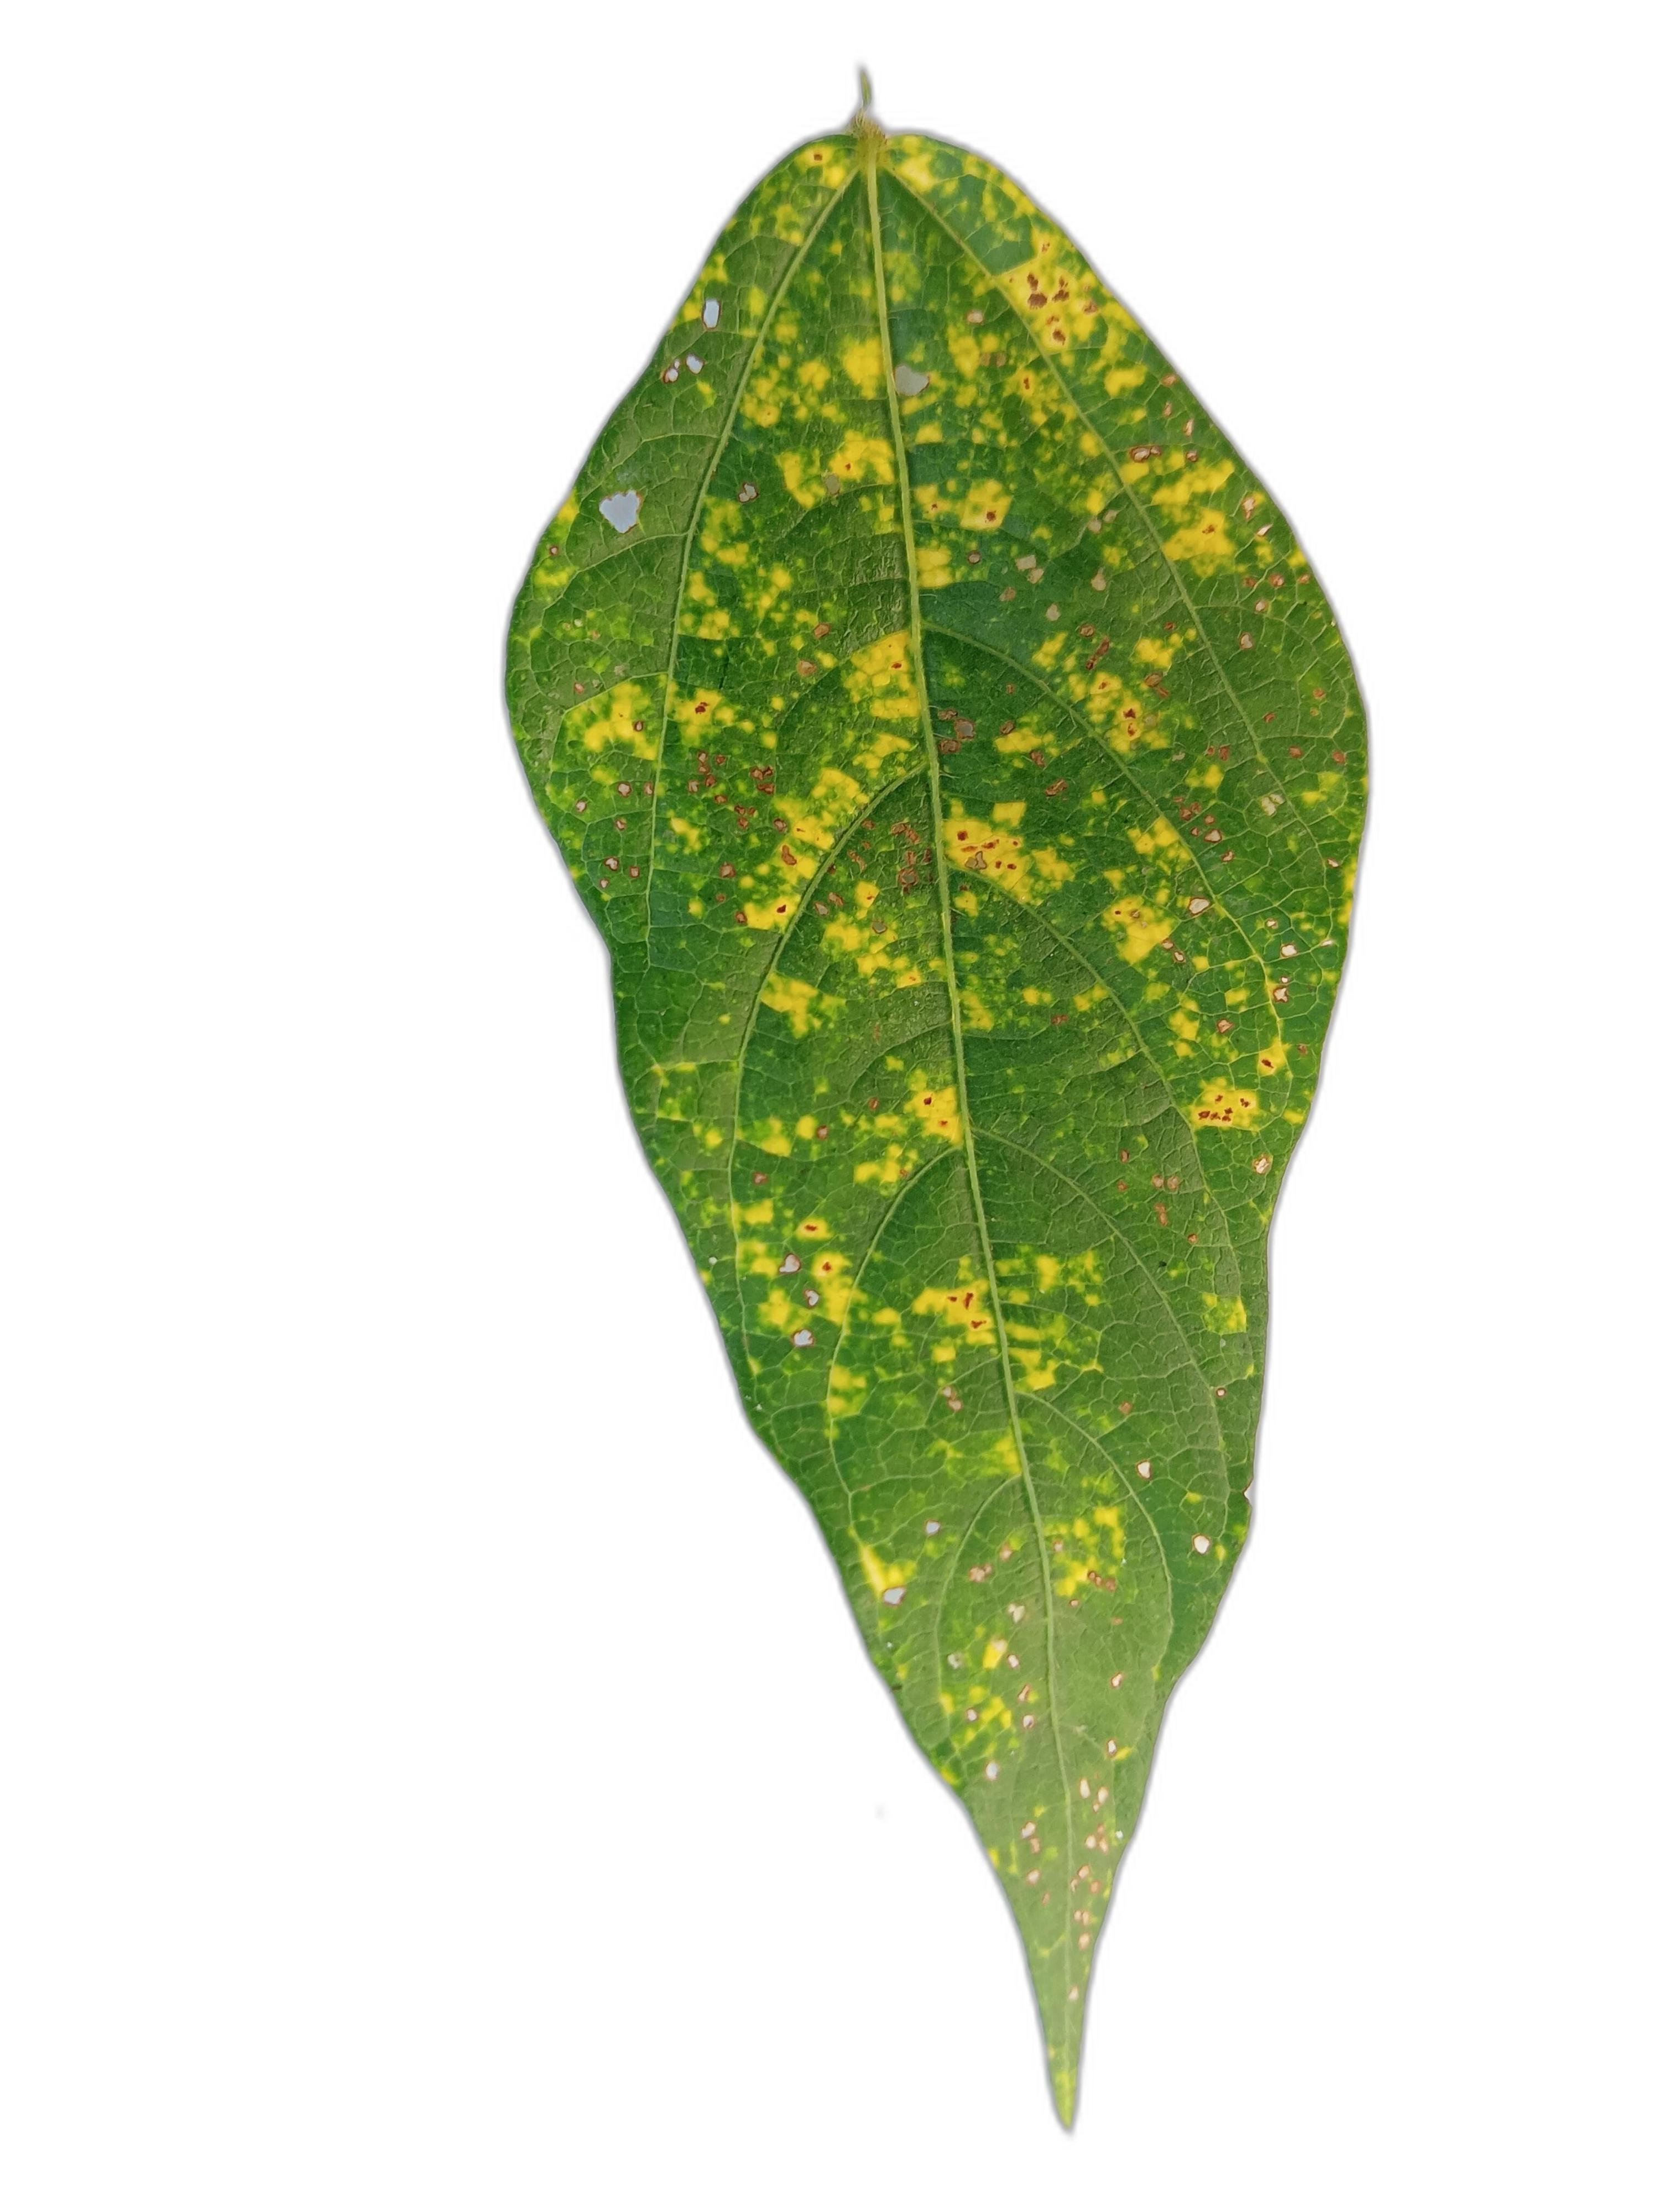
Label: Yellow Mosaic